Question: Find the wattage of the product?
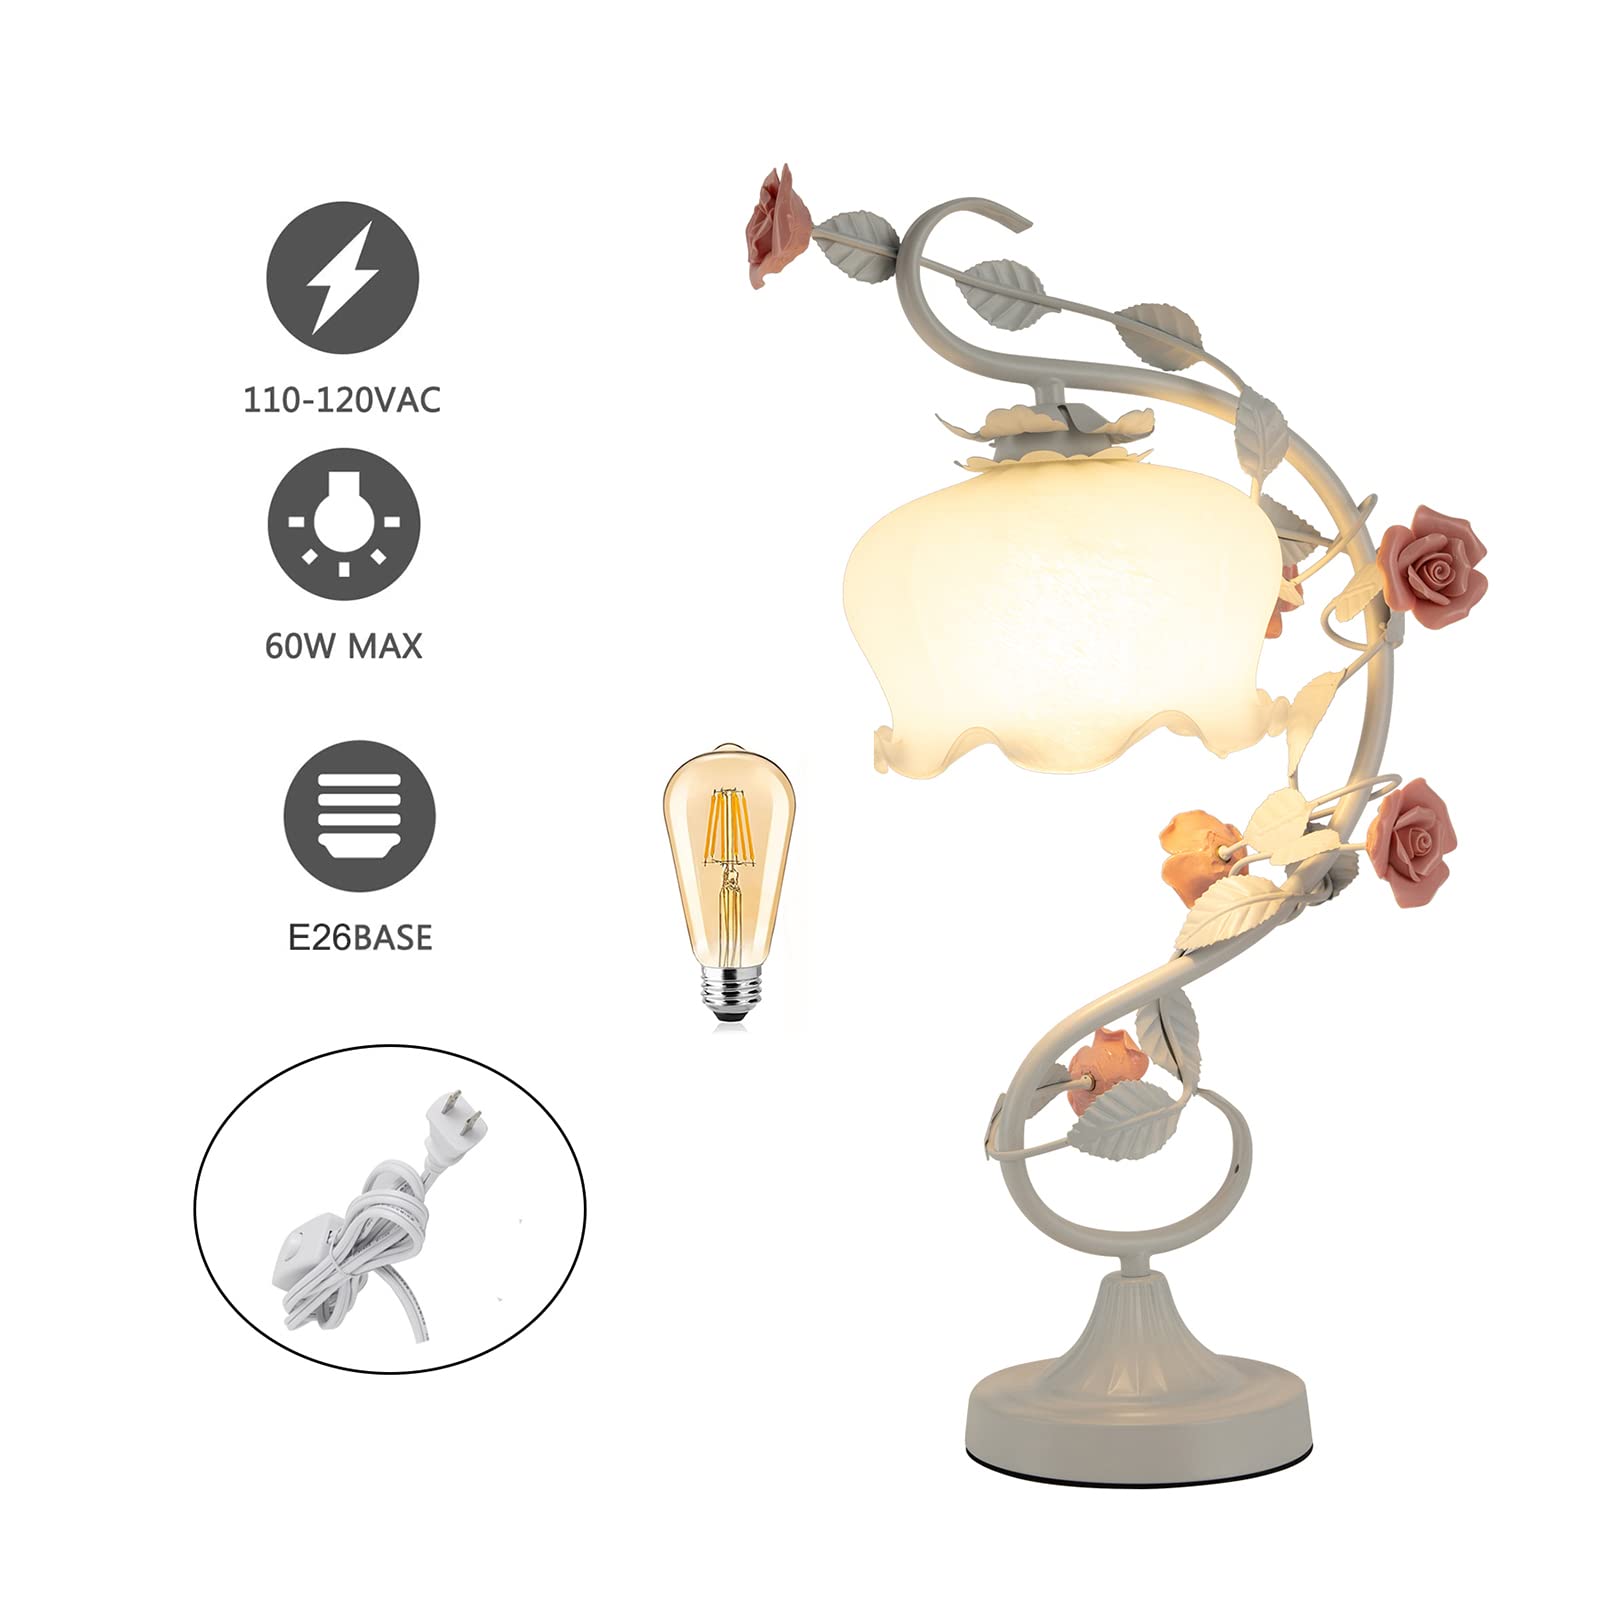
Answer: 60.0 watt